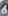
Number: 6